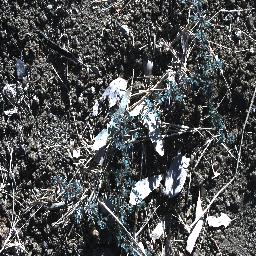
Label: prickly_acacia